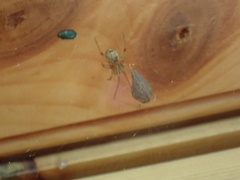
Species: Parasteatoda_tepidariorum